Igor Yushchenko

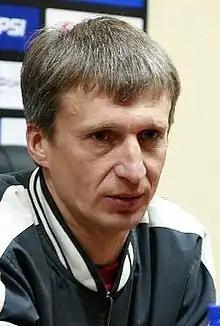
Igor Yushchenko in 2008

Igor Nikolayevich Yushchenko (born 9 March 1969) is a Russian professional football coach and a former player.